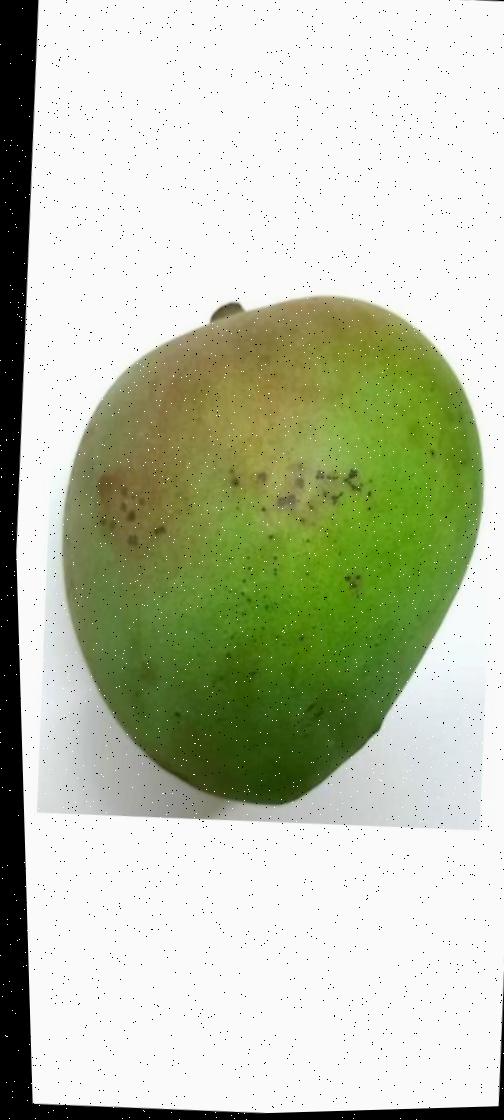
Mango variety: Harivanga